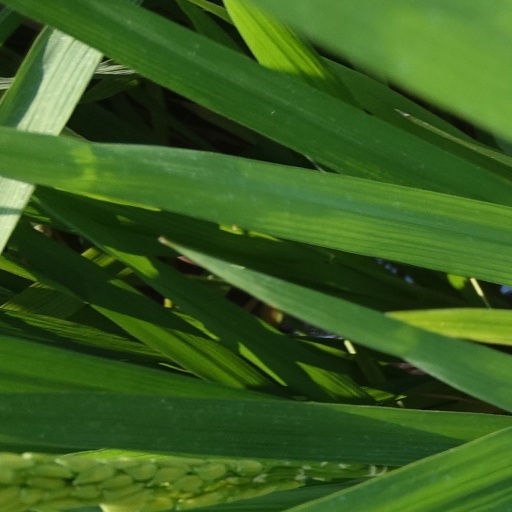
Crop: rice